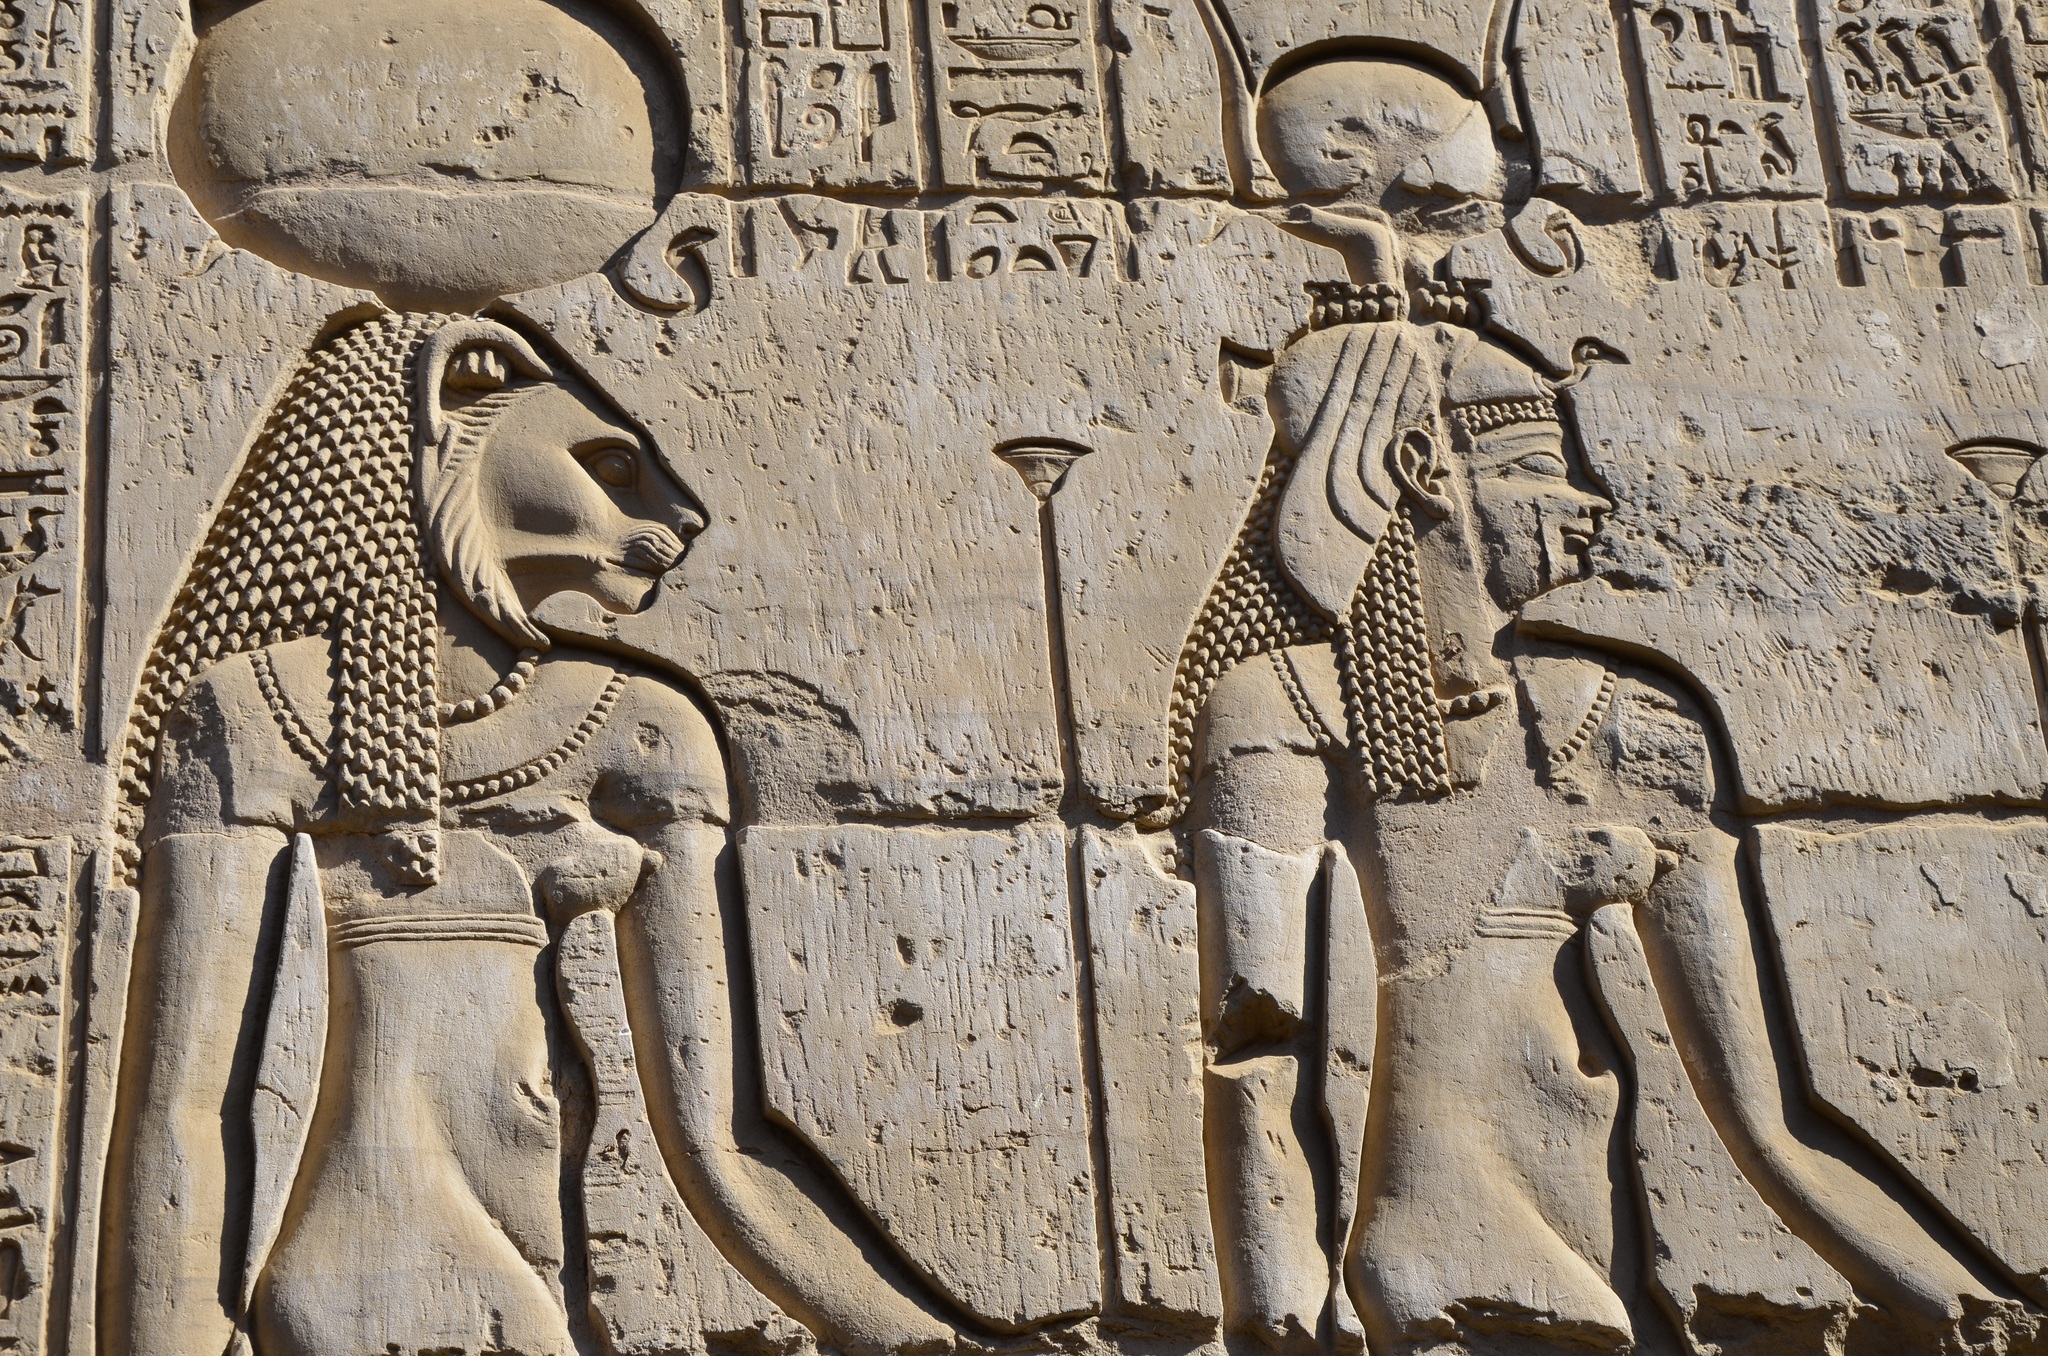
wall, monument, travel, statue, egypt, sculpture, art, temple, history, carving, relief, engraving, pharaoh, archaeological site, low relief, ancient history